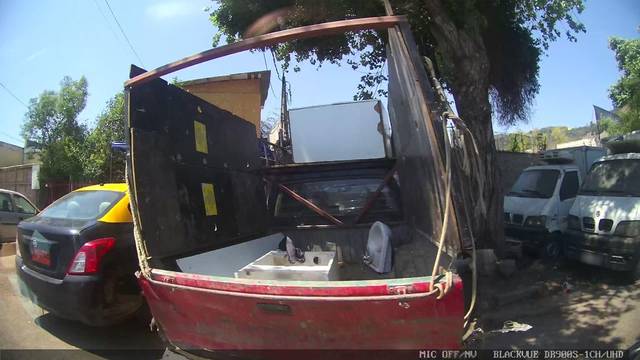
Region: Chile
Coordinates: -33.405, -70.625